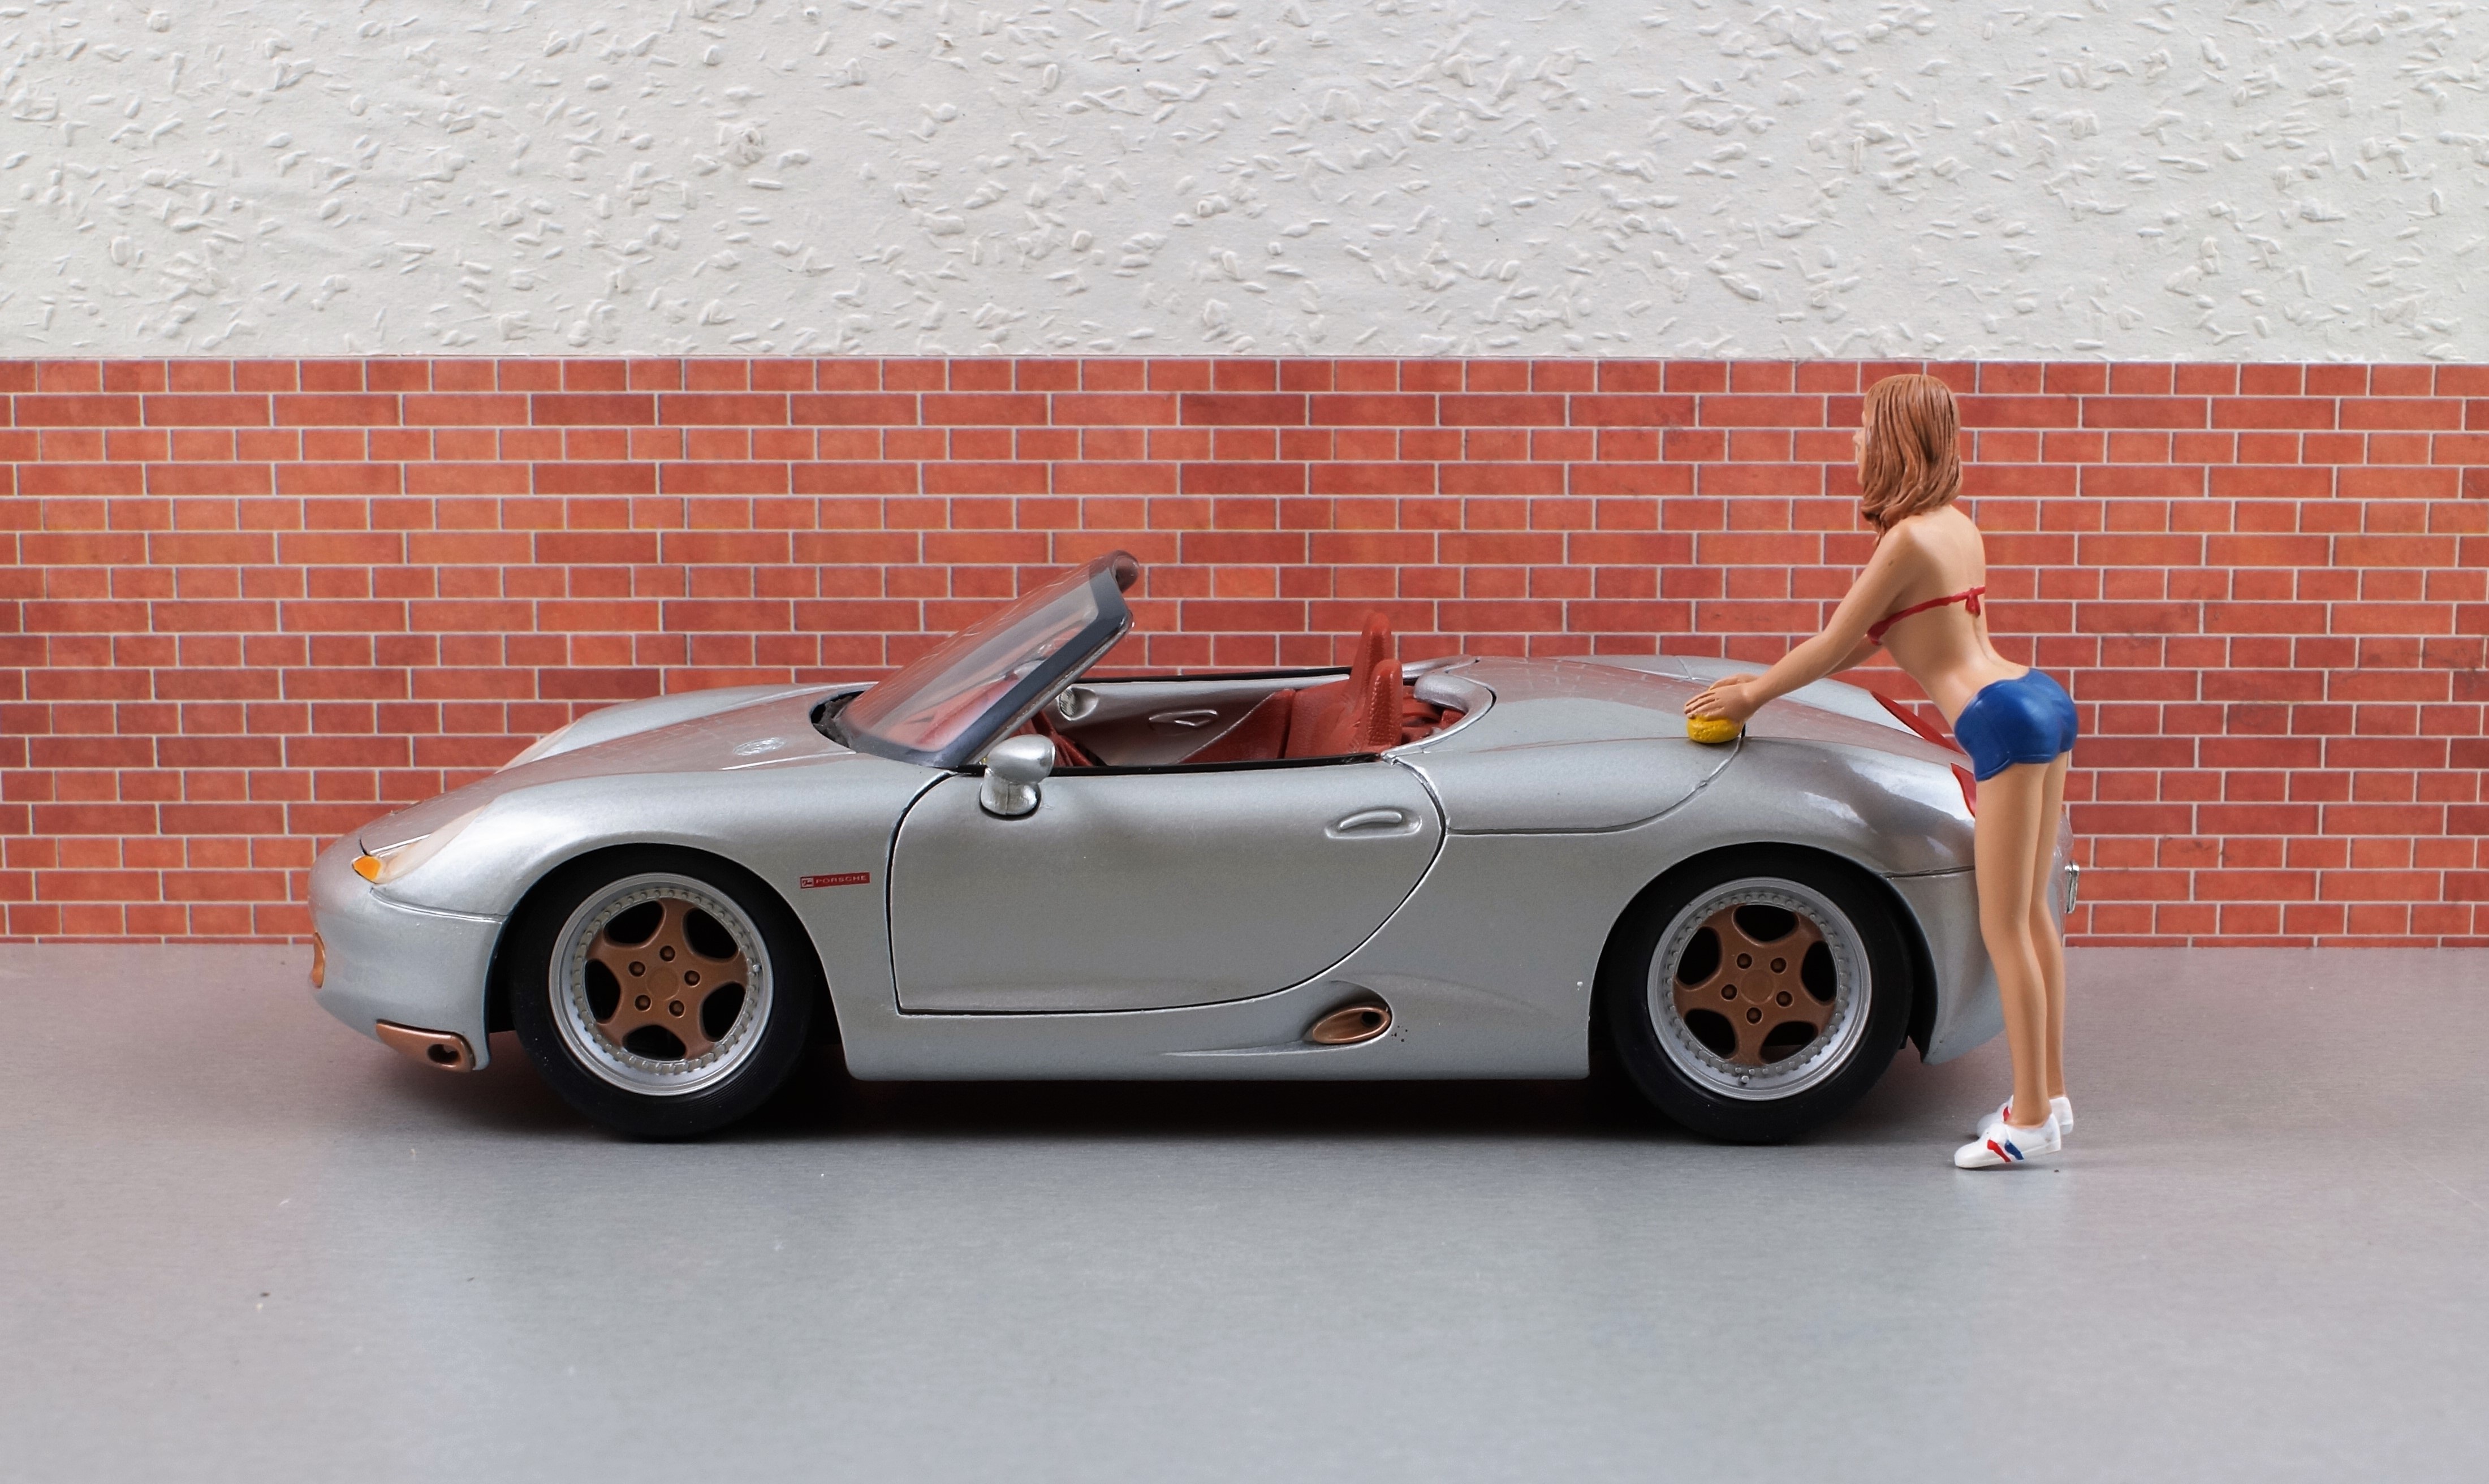
girl, woman, car, wheel, summer, brunette, model, vehicle, auto, bikini, sports car, supercar, sporty, women, silver, toys, beautiful, sexy, toyota, convertible, porsche, pkw, super sports car, car wash, model car, young women, land vehicle, porsche boxster, boxster, automobile make, automotive exterior, automotive design, luxury vehicle